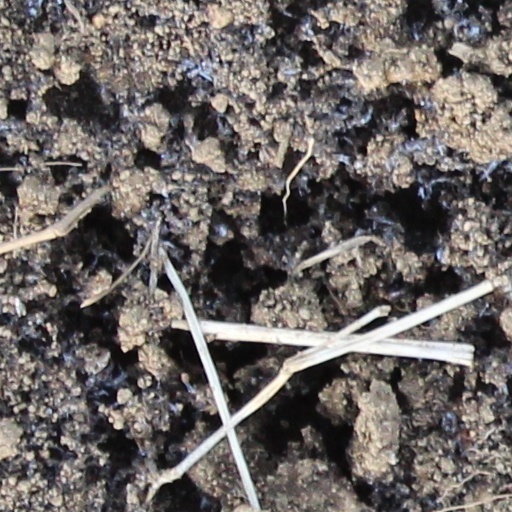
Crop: wheat